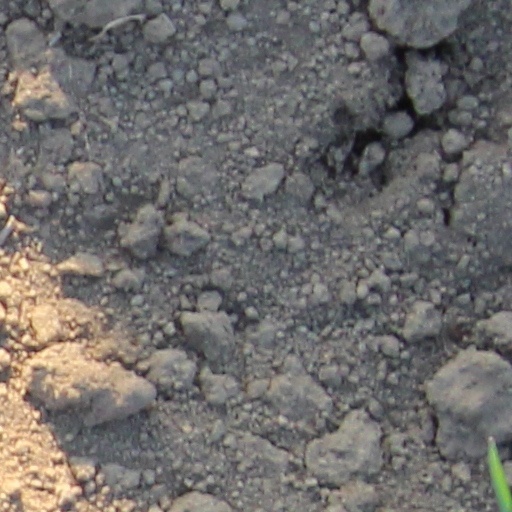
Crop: wheat